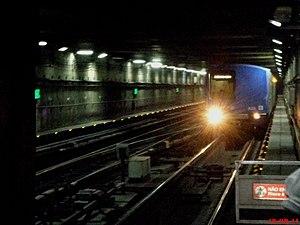
Jabaquara est une station de métro de la ligne 1 - Bleue qui forme, avec le terminus Jabaquara, géré par l'EMTU et SPTrans, et le gare routière de Jabaquara ou terminus interurbain Jabaquara, géré par Socicam, le terminus intermodal de Jabaquara, un pôle d'échanges de transport de São Paulo. Ce serait également le terminus de la ligne 17 - Or du métro de São Paulo, mais en août 2015, le gouverneur Geraldo Alckmin avait déjà gelé 17 des 36 stations de la ligne initialement prévues dans la Zone sud de la capitale. À l'époque, le Secrétariat des transports métropolitains avait déclaré que la priorité était « de terminer les sections qui ont déjà des travaux avancés avant d'ouvrir de nouveaux fronts de travaux ».